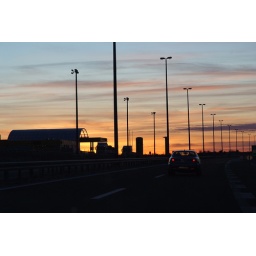
Sunset on the highway near by Zadar.. taken from the car